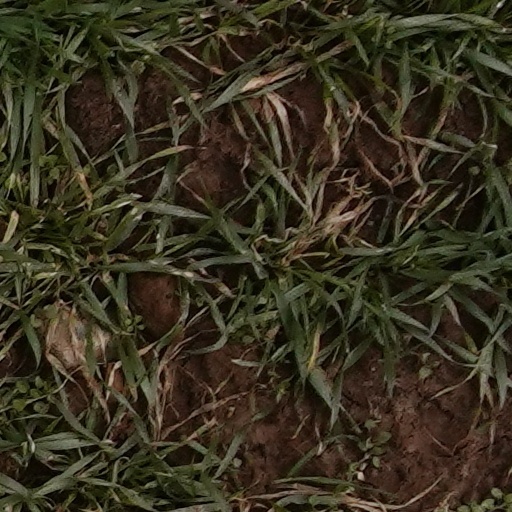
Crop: wheat